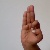
The image shows a hand gesture representing the letter 'F' in Indian Sign Language.